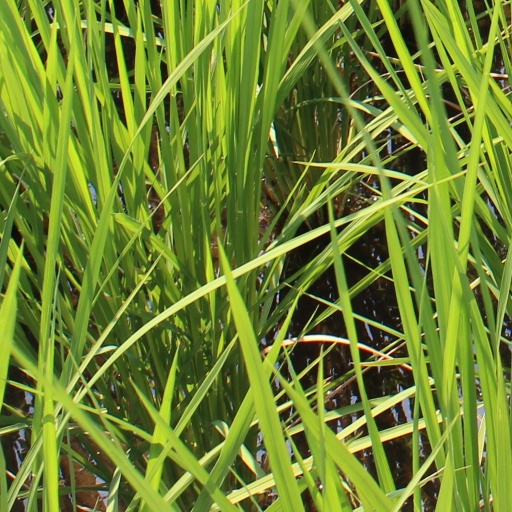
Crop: rice